Lucius Manlius Sargent

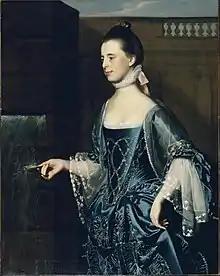
Portrait of Sargent's mother, Mary Turner, by John Singleton Copley, 1763

Sargent was born in Boston, the youngest of seven children of Daniel Sargent Sr. (1730–1806) and Mary Turner (1744–1813), daughter of John Turner of The House of the Seven Gables. His father was a merchant dealing in fishermen's supplies who had moved from Gloucester to Boston and profited so much by his industry, prudence, and popularity that he occupied what was for those days a conspicuously expensive mansion, although his character was notable for thrift and dread of ostentation.